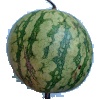
Label: Watermelon 1